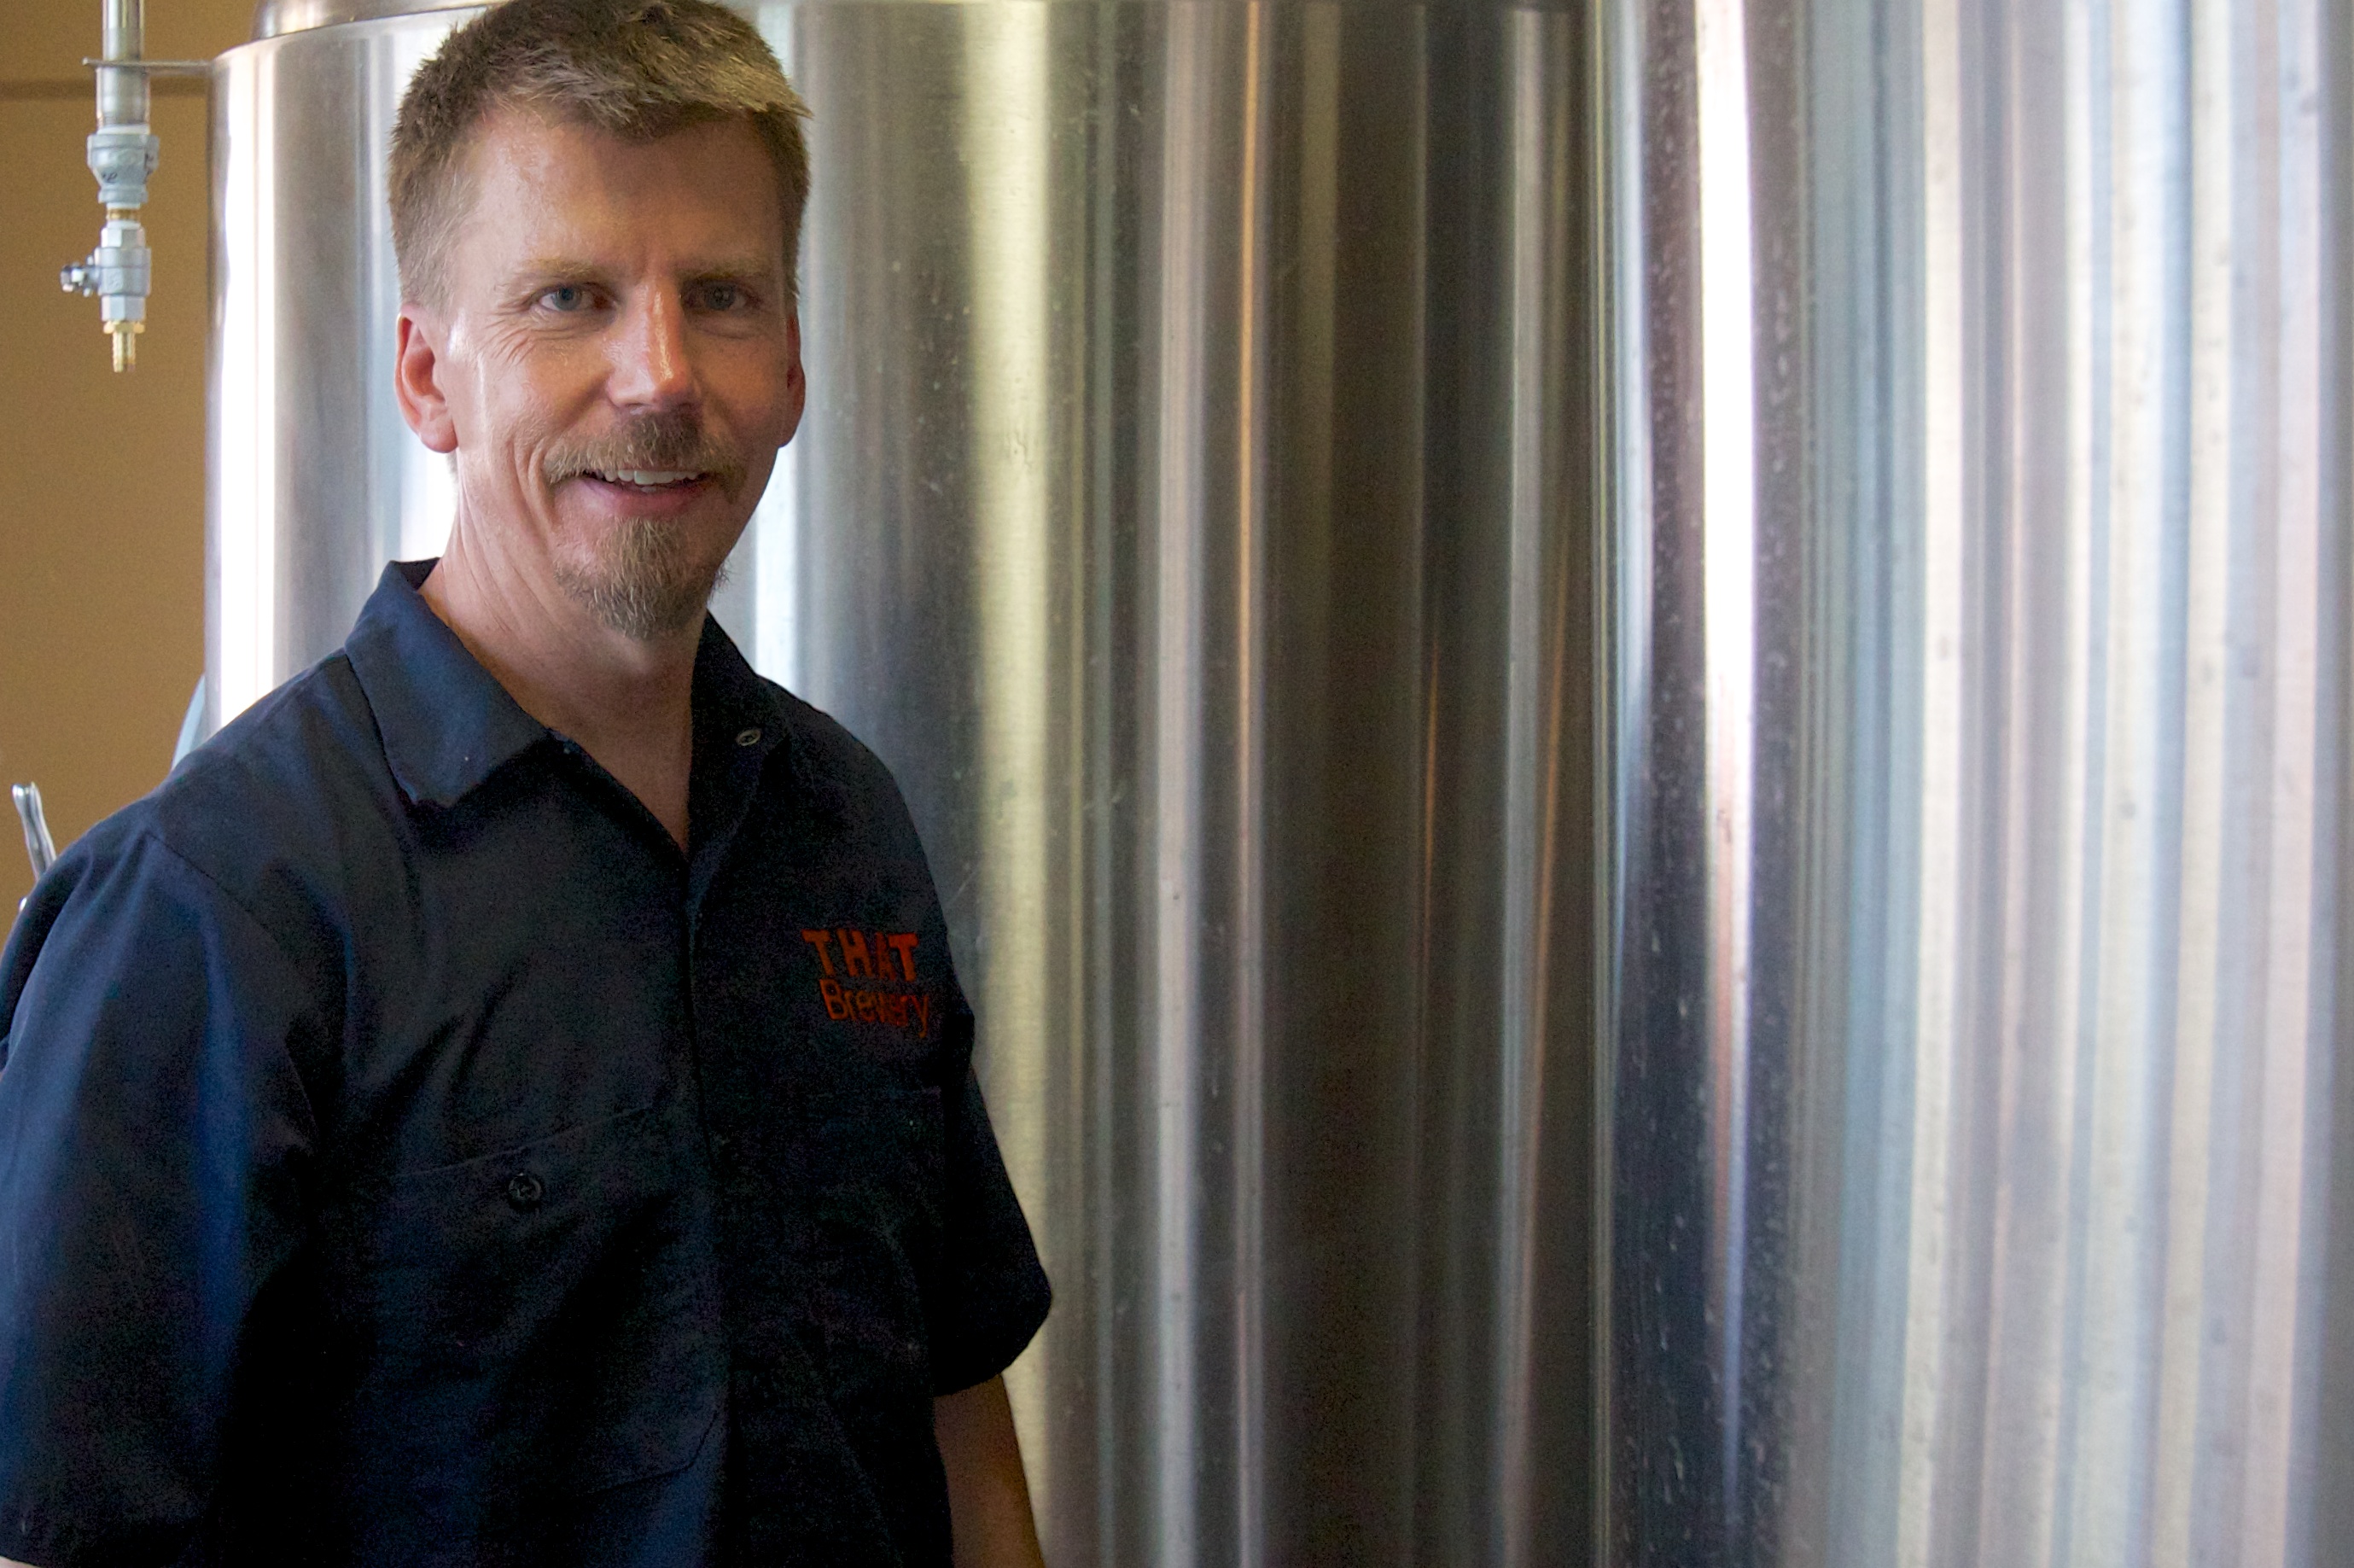
person, thatbrewery